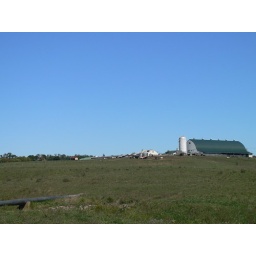
Cow pasture and barn near our apartment.